Poetry of Scotland

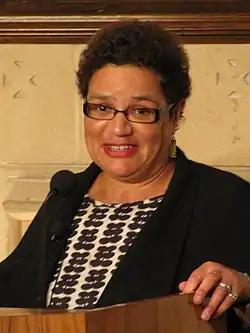
Poet and novelist Jackie Kay

In the early twentieth century there was a new surge of activity in Scottish literature, influenced by modernism and resurgent nationalism, known as the Scottish Renaissance. The leading figure in the movement was Hugh MacDiarmid (the pseudonym of Christopher Murray Grieve, 1892–1978). MacDiarmid attempted to revive the Scots language as a medium for serious literature in poetic works including "A Drunk Man Looks at the Thistle" (1936), developing a form of Synthetic Scots that combined different regional dialects and archaic terms. Other writers that emerged in this period, and are often treated as part of the movement, include the poets Edwin Muir (1887–1959) and William Soutar (1898–1943), who pursued an exploration of identity, rejecting nostalgia and parochialism and engaging with social and political issues. Some writers that emerged after the Second World War followed MacDiarmid by writing in Scots, including Robert Garioch (1909–81) and Sydney Goodsir Smith (1915–75). Others demonstrated a greater interest in English language poetry, among them Norman MacCaig (1910–96), George Bruce (1909–2002) and Maurice Lindsay (1918–2009). George Mackay Brown (1921–96) from Orkney, wrote both poetry and prose fiction shaped by his distinctive island background. The Glaswegian poet Edwin Morgan (1920–2010) became known for translations of works from a wide range of European languages. He was also the first Scots Makar (the official national poet), appointed by the inaugural Scottish government in 2004.